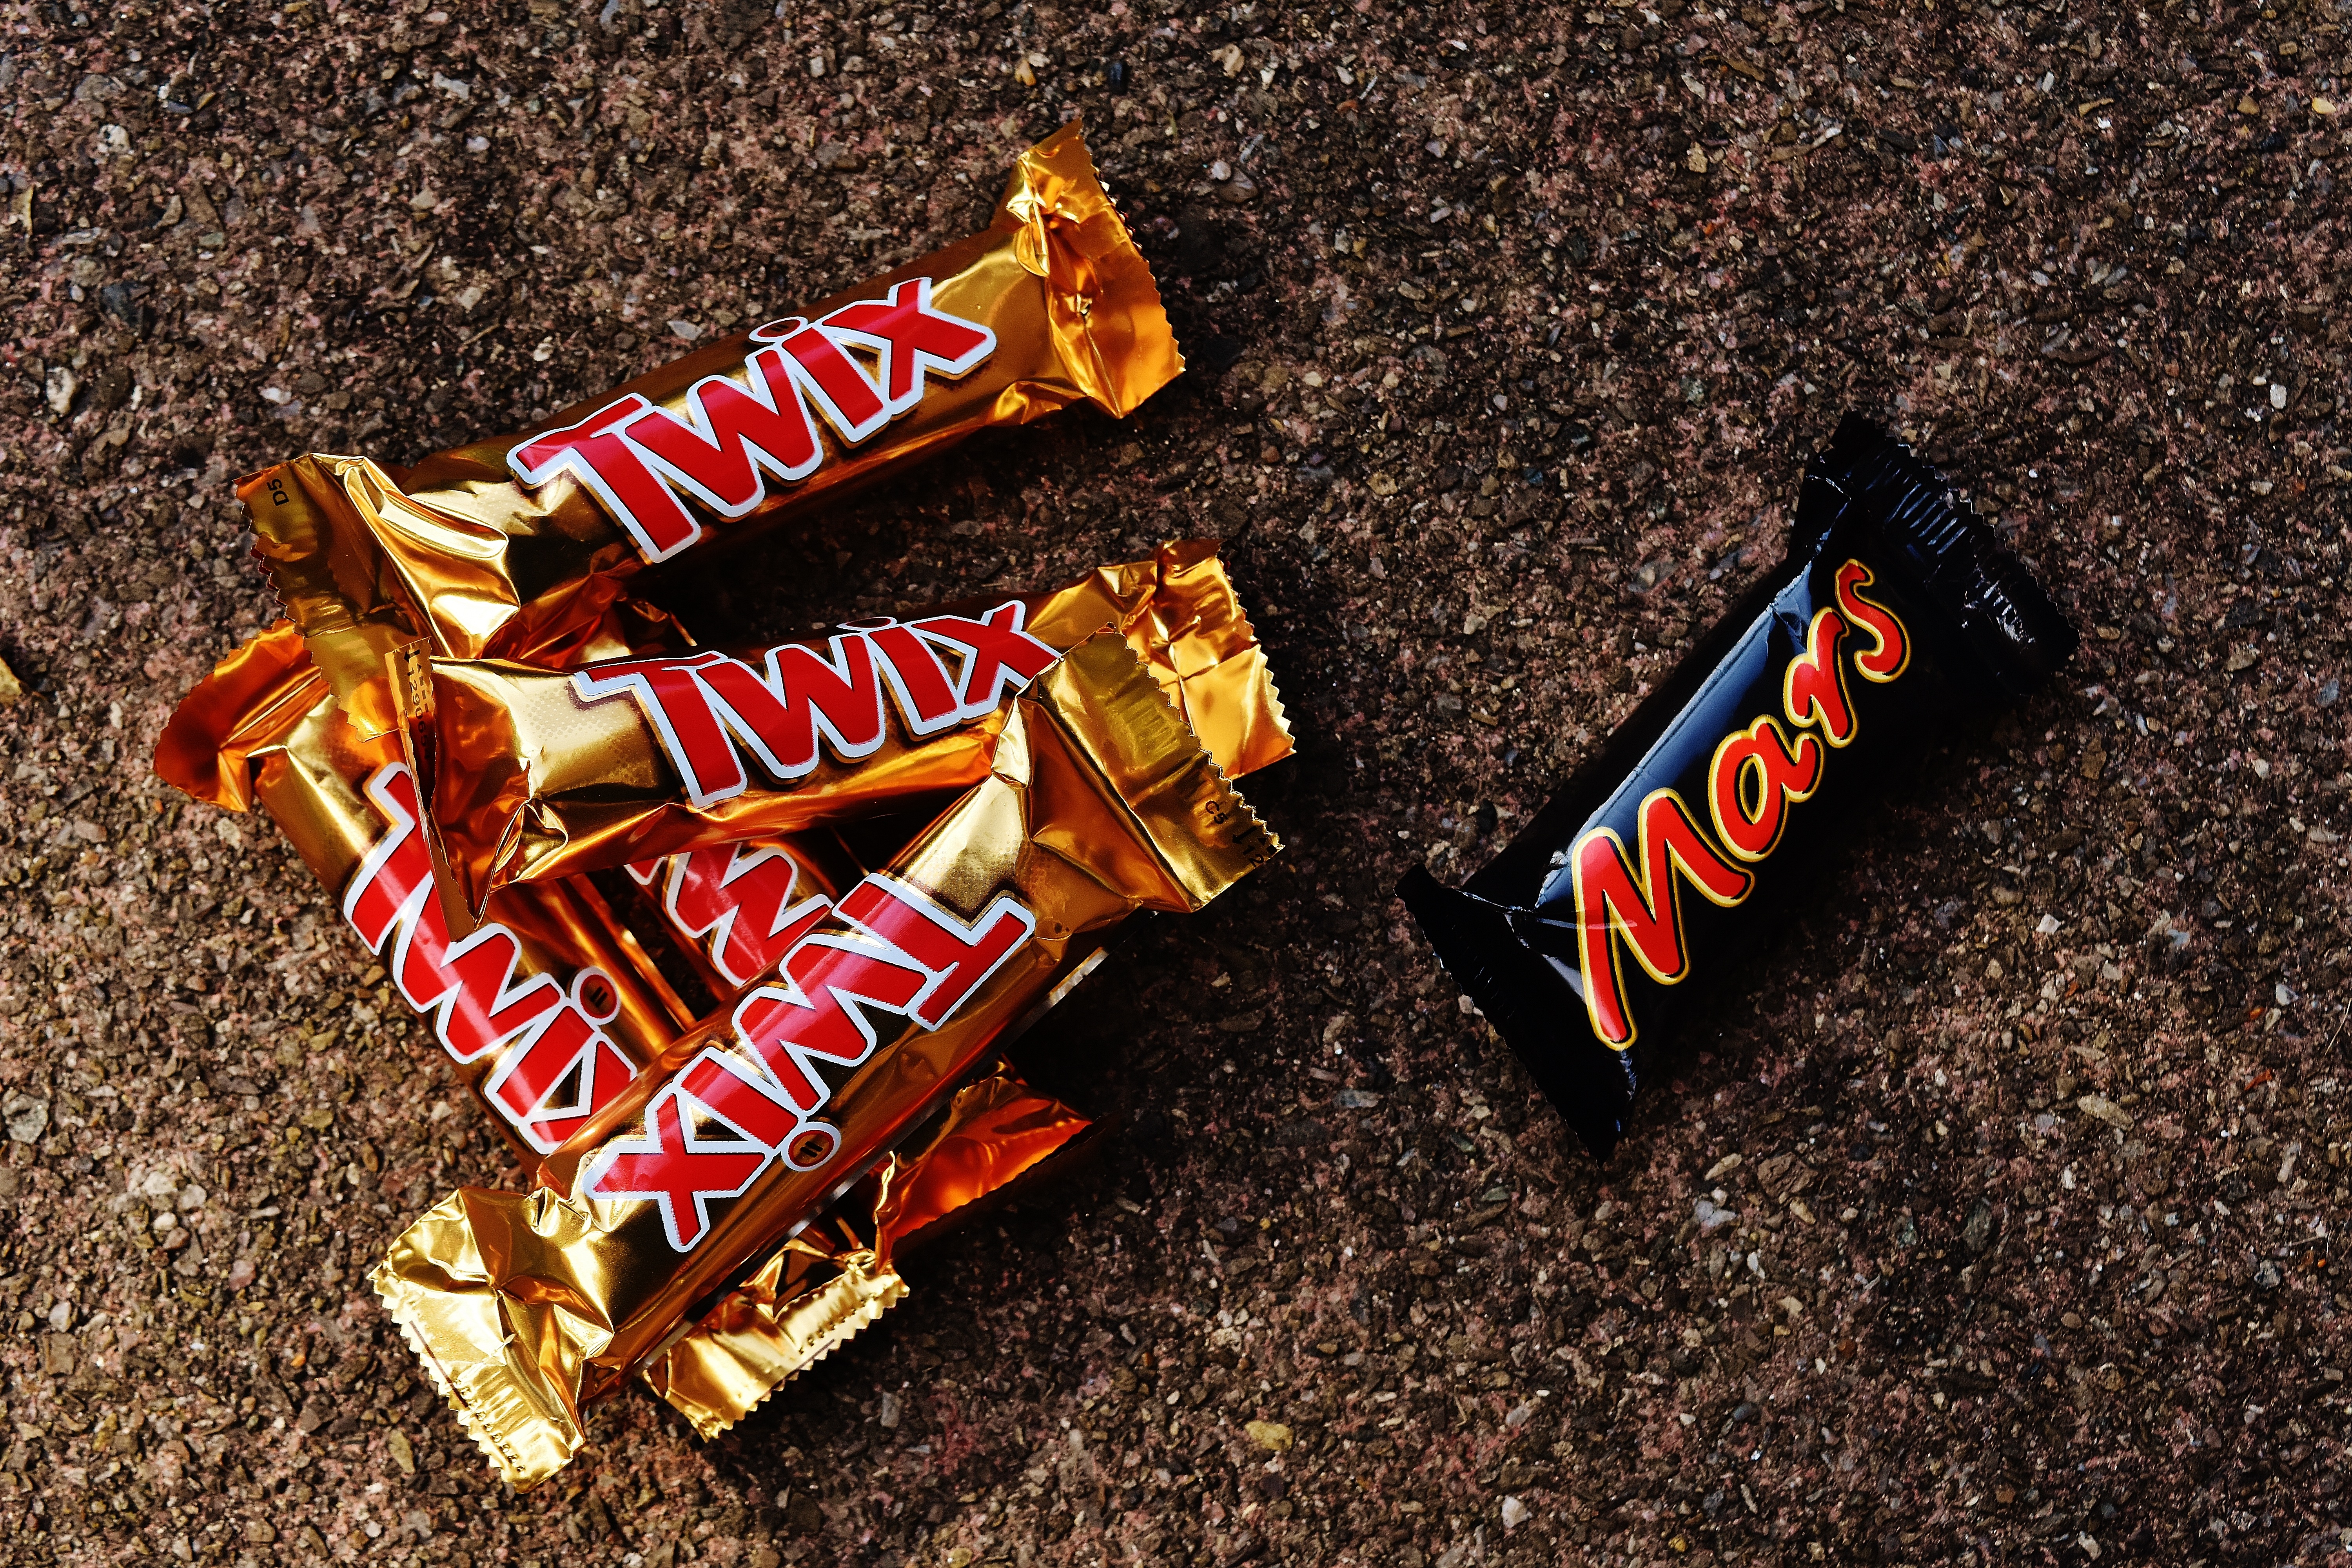
sweet, food, drink, chocolate, dessert, caramel, delicious, sugar, candy, mars, sweetness, treat, confectionery, symbolic, one against all, candy bar, chocolate bar, snack food